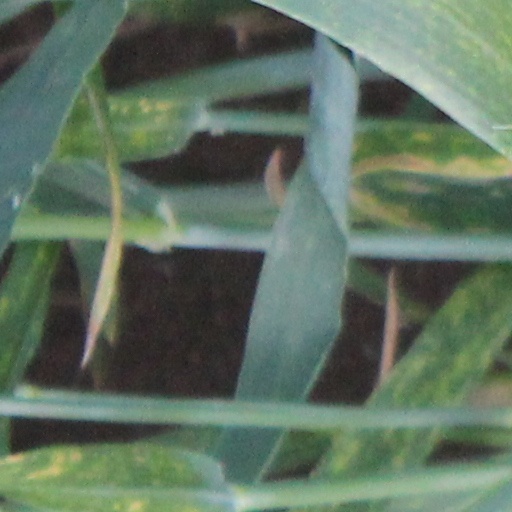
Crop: wheat